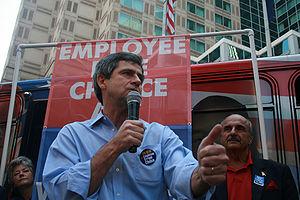
Joseph Ambrose Sestak Jr. dit Joe Sestak, né le 12 décembre 1951 à Secane, est un homme politique américain, membre du parti démocrate et représentant du septième district de Pennsylvanie à la Chambre des représentants des États-Unis de 2007 à 2011.